Princess Aura

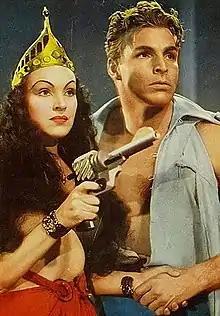
Priscilla Lawson and Buster Crabbe as Princess Aura and Flash Gordon in "Flash Gordon" (1936)

Princess Aura is a fictional character in the "Flash Gordon" comic strips and serials. She is the selfish daughter of Ming the Merciless, the evil ruler of the planet Mongo and Emperor of the Universe. First appearing in the original 1934 "Flash Gordon" comic strip, Aura falls in love with Flash Gordon on sight, but is ultimately unable to seduce him away from the Dale Arden. In various adaptations, her character ranges from villainous to sympathetic, often defying her father.